Battle Creek Enquirer

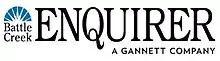
Battle Creek Enquirer logo

The Battle Creek Enquirer is a daily newspaper in Battle Creek, Michigan. The newspaper, owned by the Gannett, is the only daily paper serving Calhoun County, Michigan, and parts of four neighboring counties.